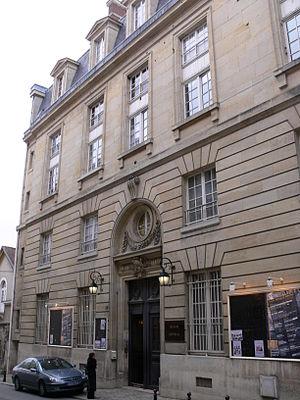
Le théâtre impérial de Compiègne est une salle de théâtre située à Compiègne.